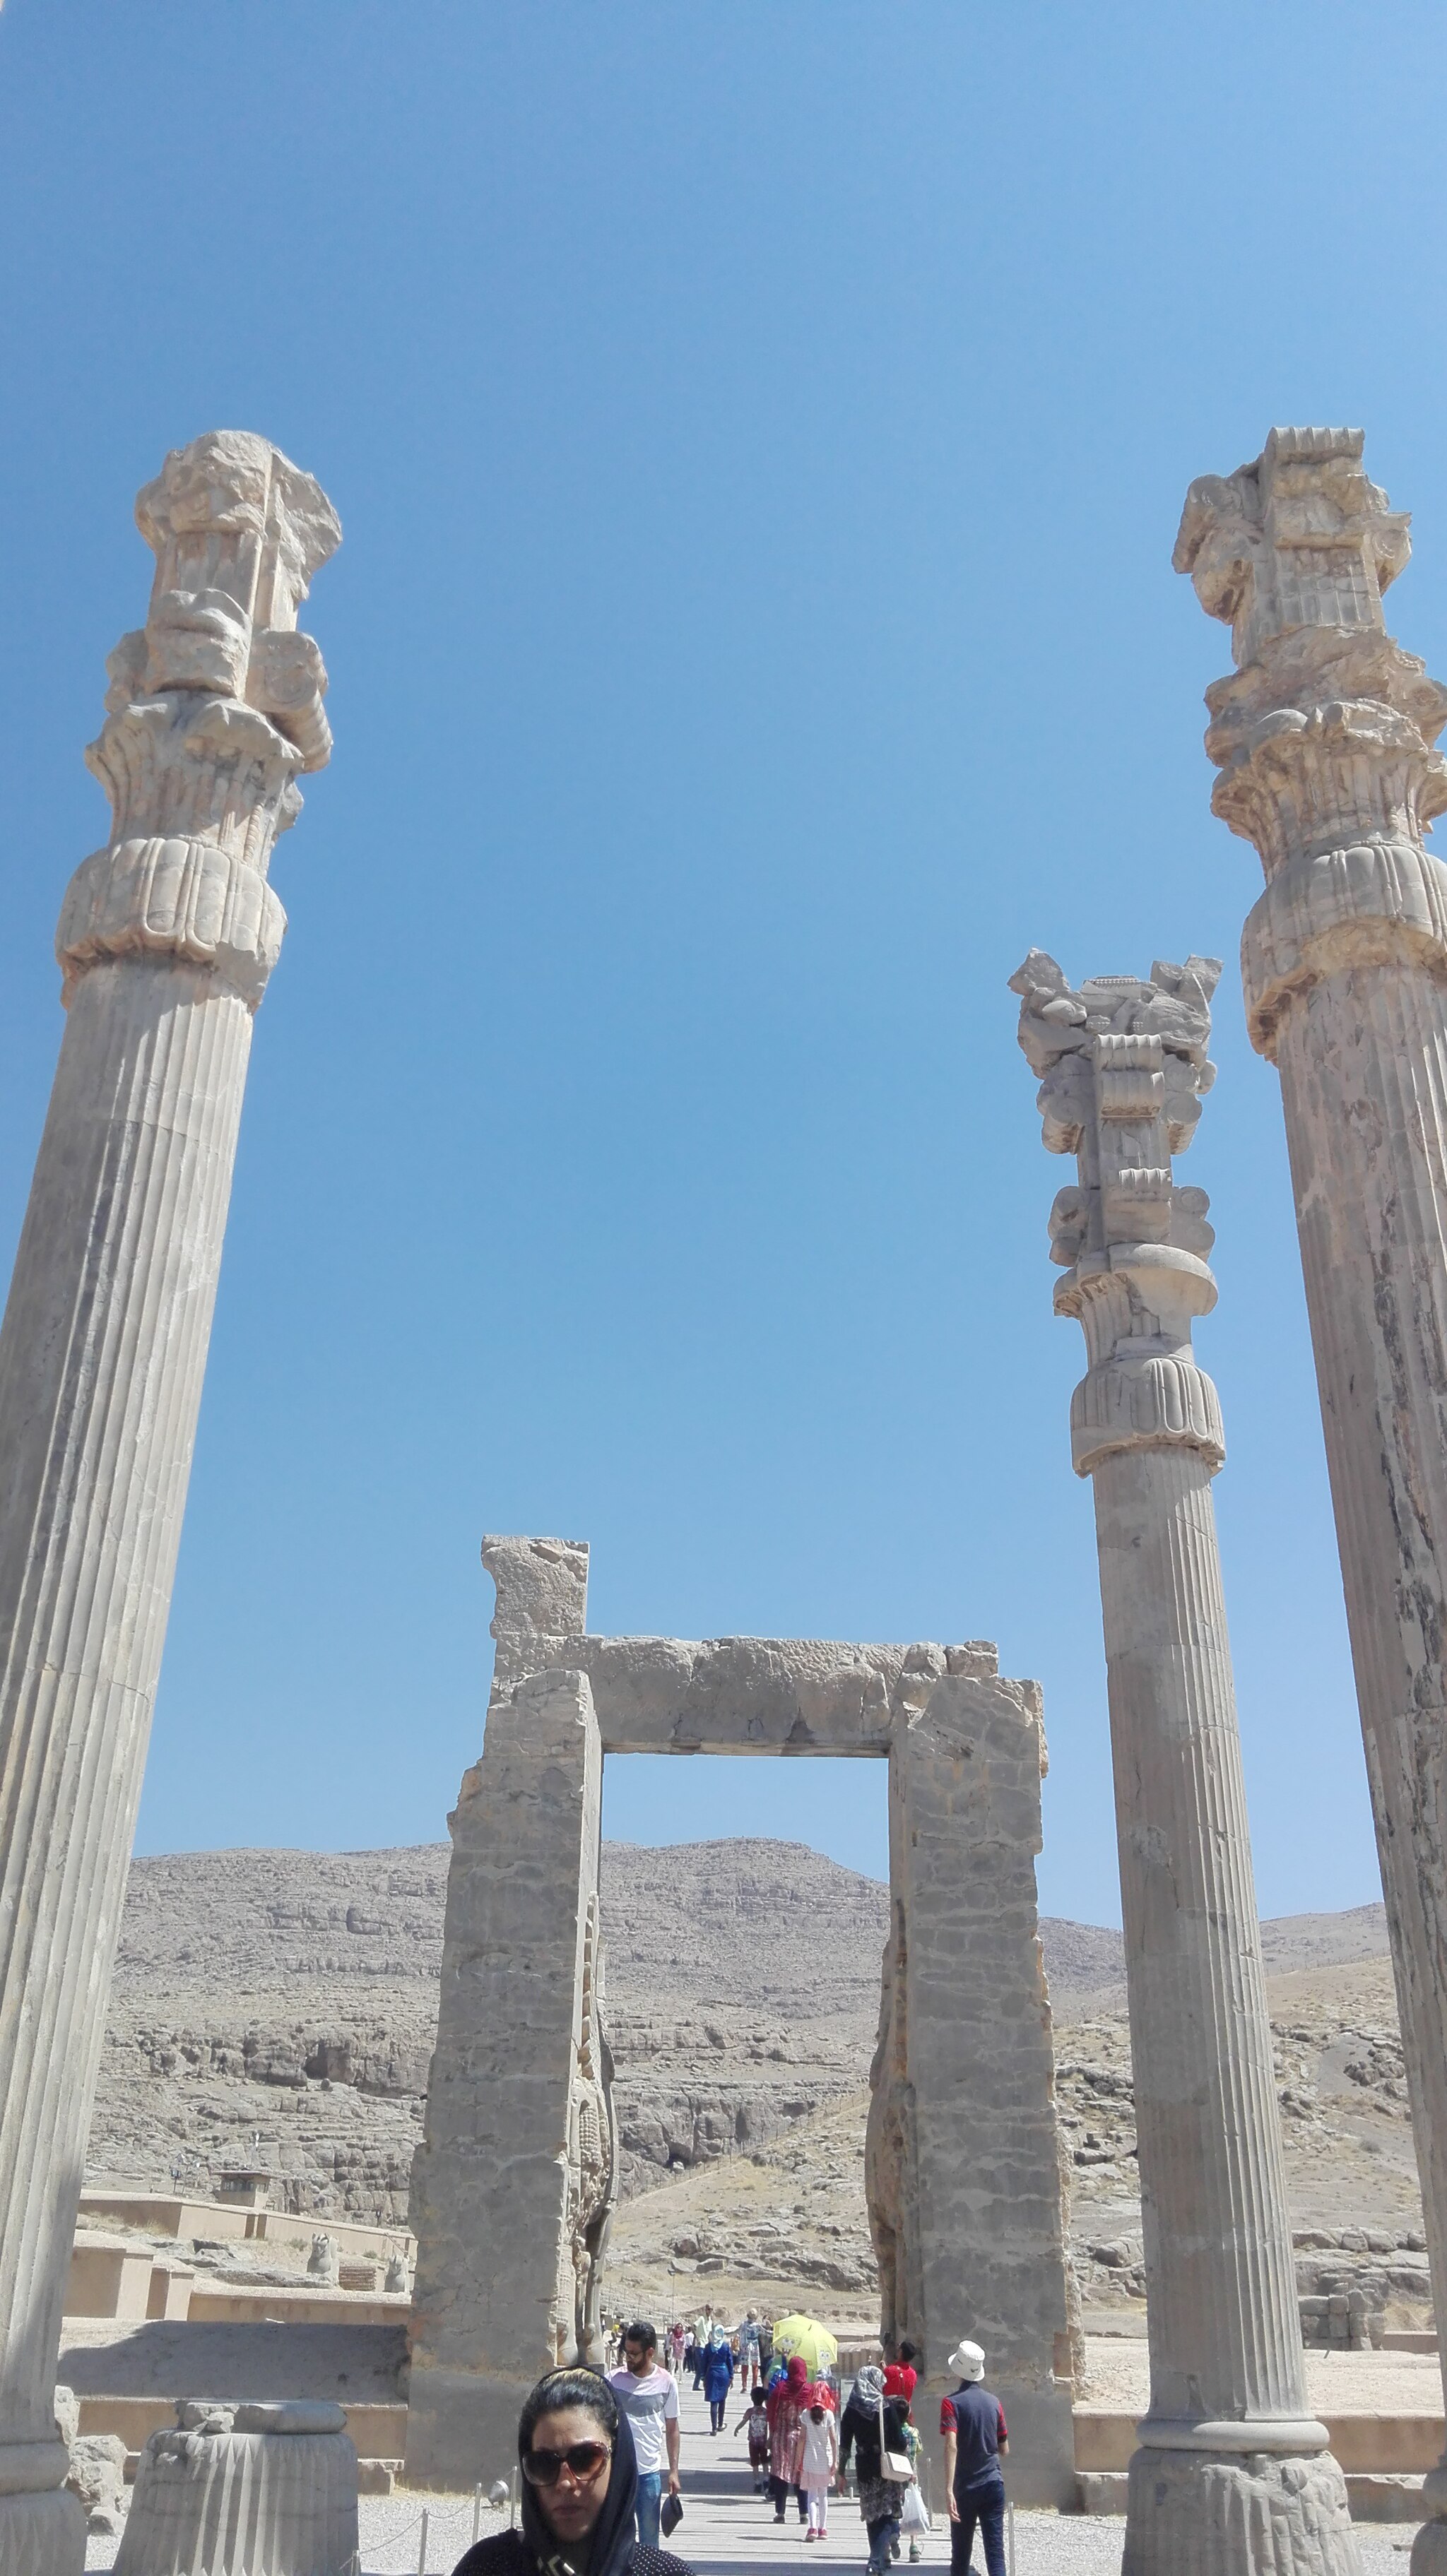
Title: تخت جمشید222
Date: 2016-09-18 12:16:28
Categories: Gate of All Nations, Self-published work, Images from Wiki Loves Monuments 2016, Cultural heritage monuments in Iran with known IDs, Uploaded via Campaign:wlm-ir, Images from Wiki Loves Monuments 2016 in Iran, Iran photographs taken on 2016-09-18, Images from Wiki Loves Monuments in Marvdasht, 2016 in Persepolis